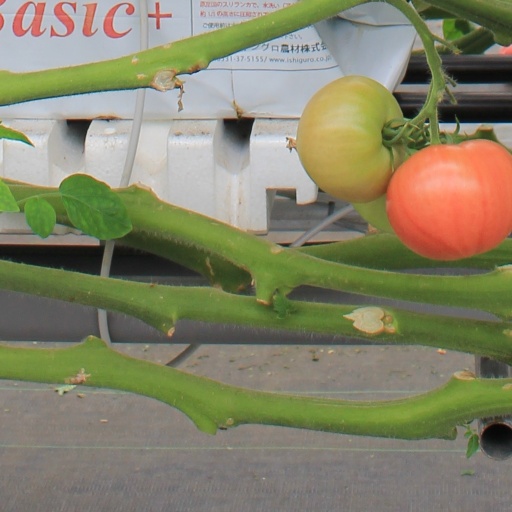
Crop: tomato